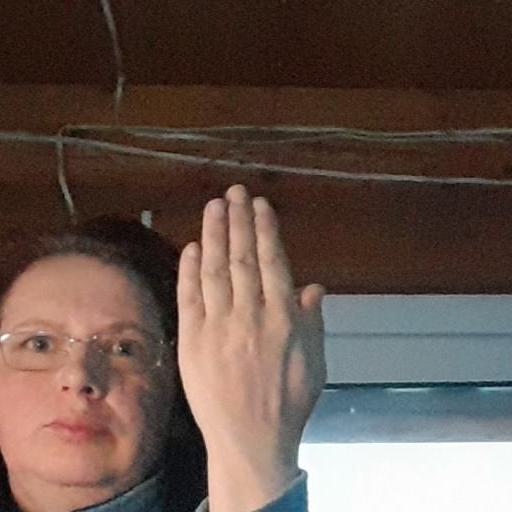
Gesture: stop_inverted